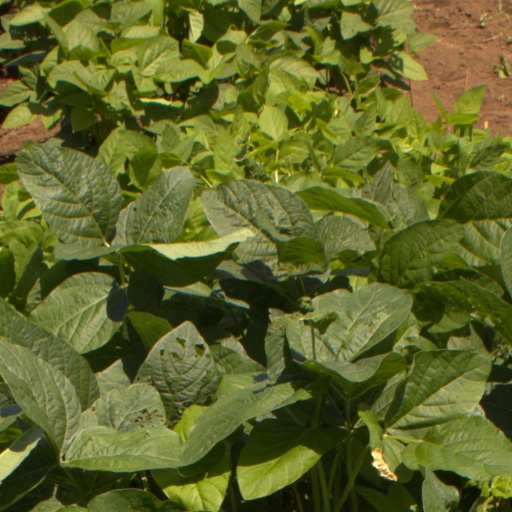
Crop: soybean